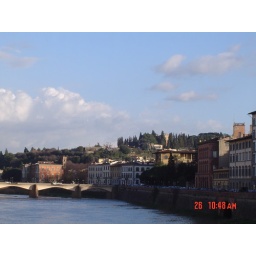
This is the view walking over the bridge to and from Molly's side of the river. I loved it.